Generative adversarial network

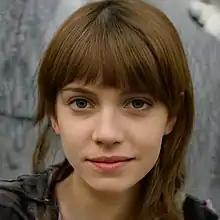
An image generated by a StyleGAN that looks deceptively like a photograph of a real person. This image was generated by a StyleGAN based on an analysis of portraits.

Concerns have been raised about the potential use of GAN-based human image synthesis for sinister purposes, e.g., to produce fake, possibly incriminating, photographs and videos.